Sky position (RA, Dec in degrees): 7.69, -0.978
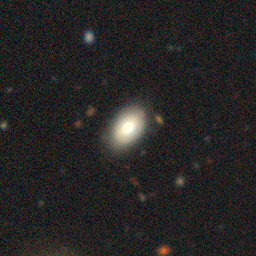
Galaxy morphology: In-between Round Smooth Galaxies